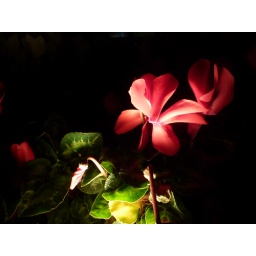
A flower pot in Santa Barbara, LA, California. Pic taken with a Canon Point and shoot camera.